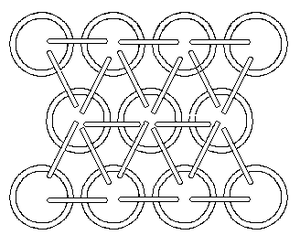
Une cotte de mailles annulaire est un équipement défensif constitué d'un assemblage d'anneaux métalliques.